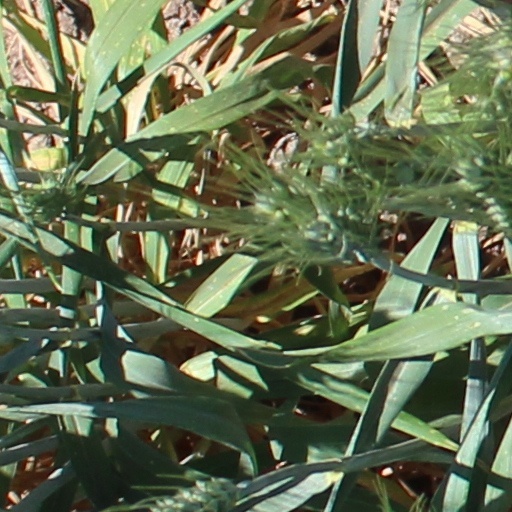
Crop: wheat